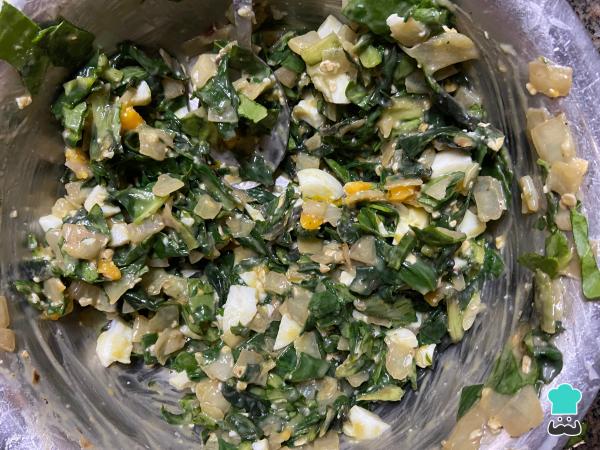
4Añade también los huevos que habías hervido previamente, pelados y picados, junto con las cucharadas de avena, esta ayudará a absorber la humedad excesiva del relleno. Reserva en la heladera.